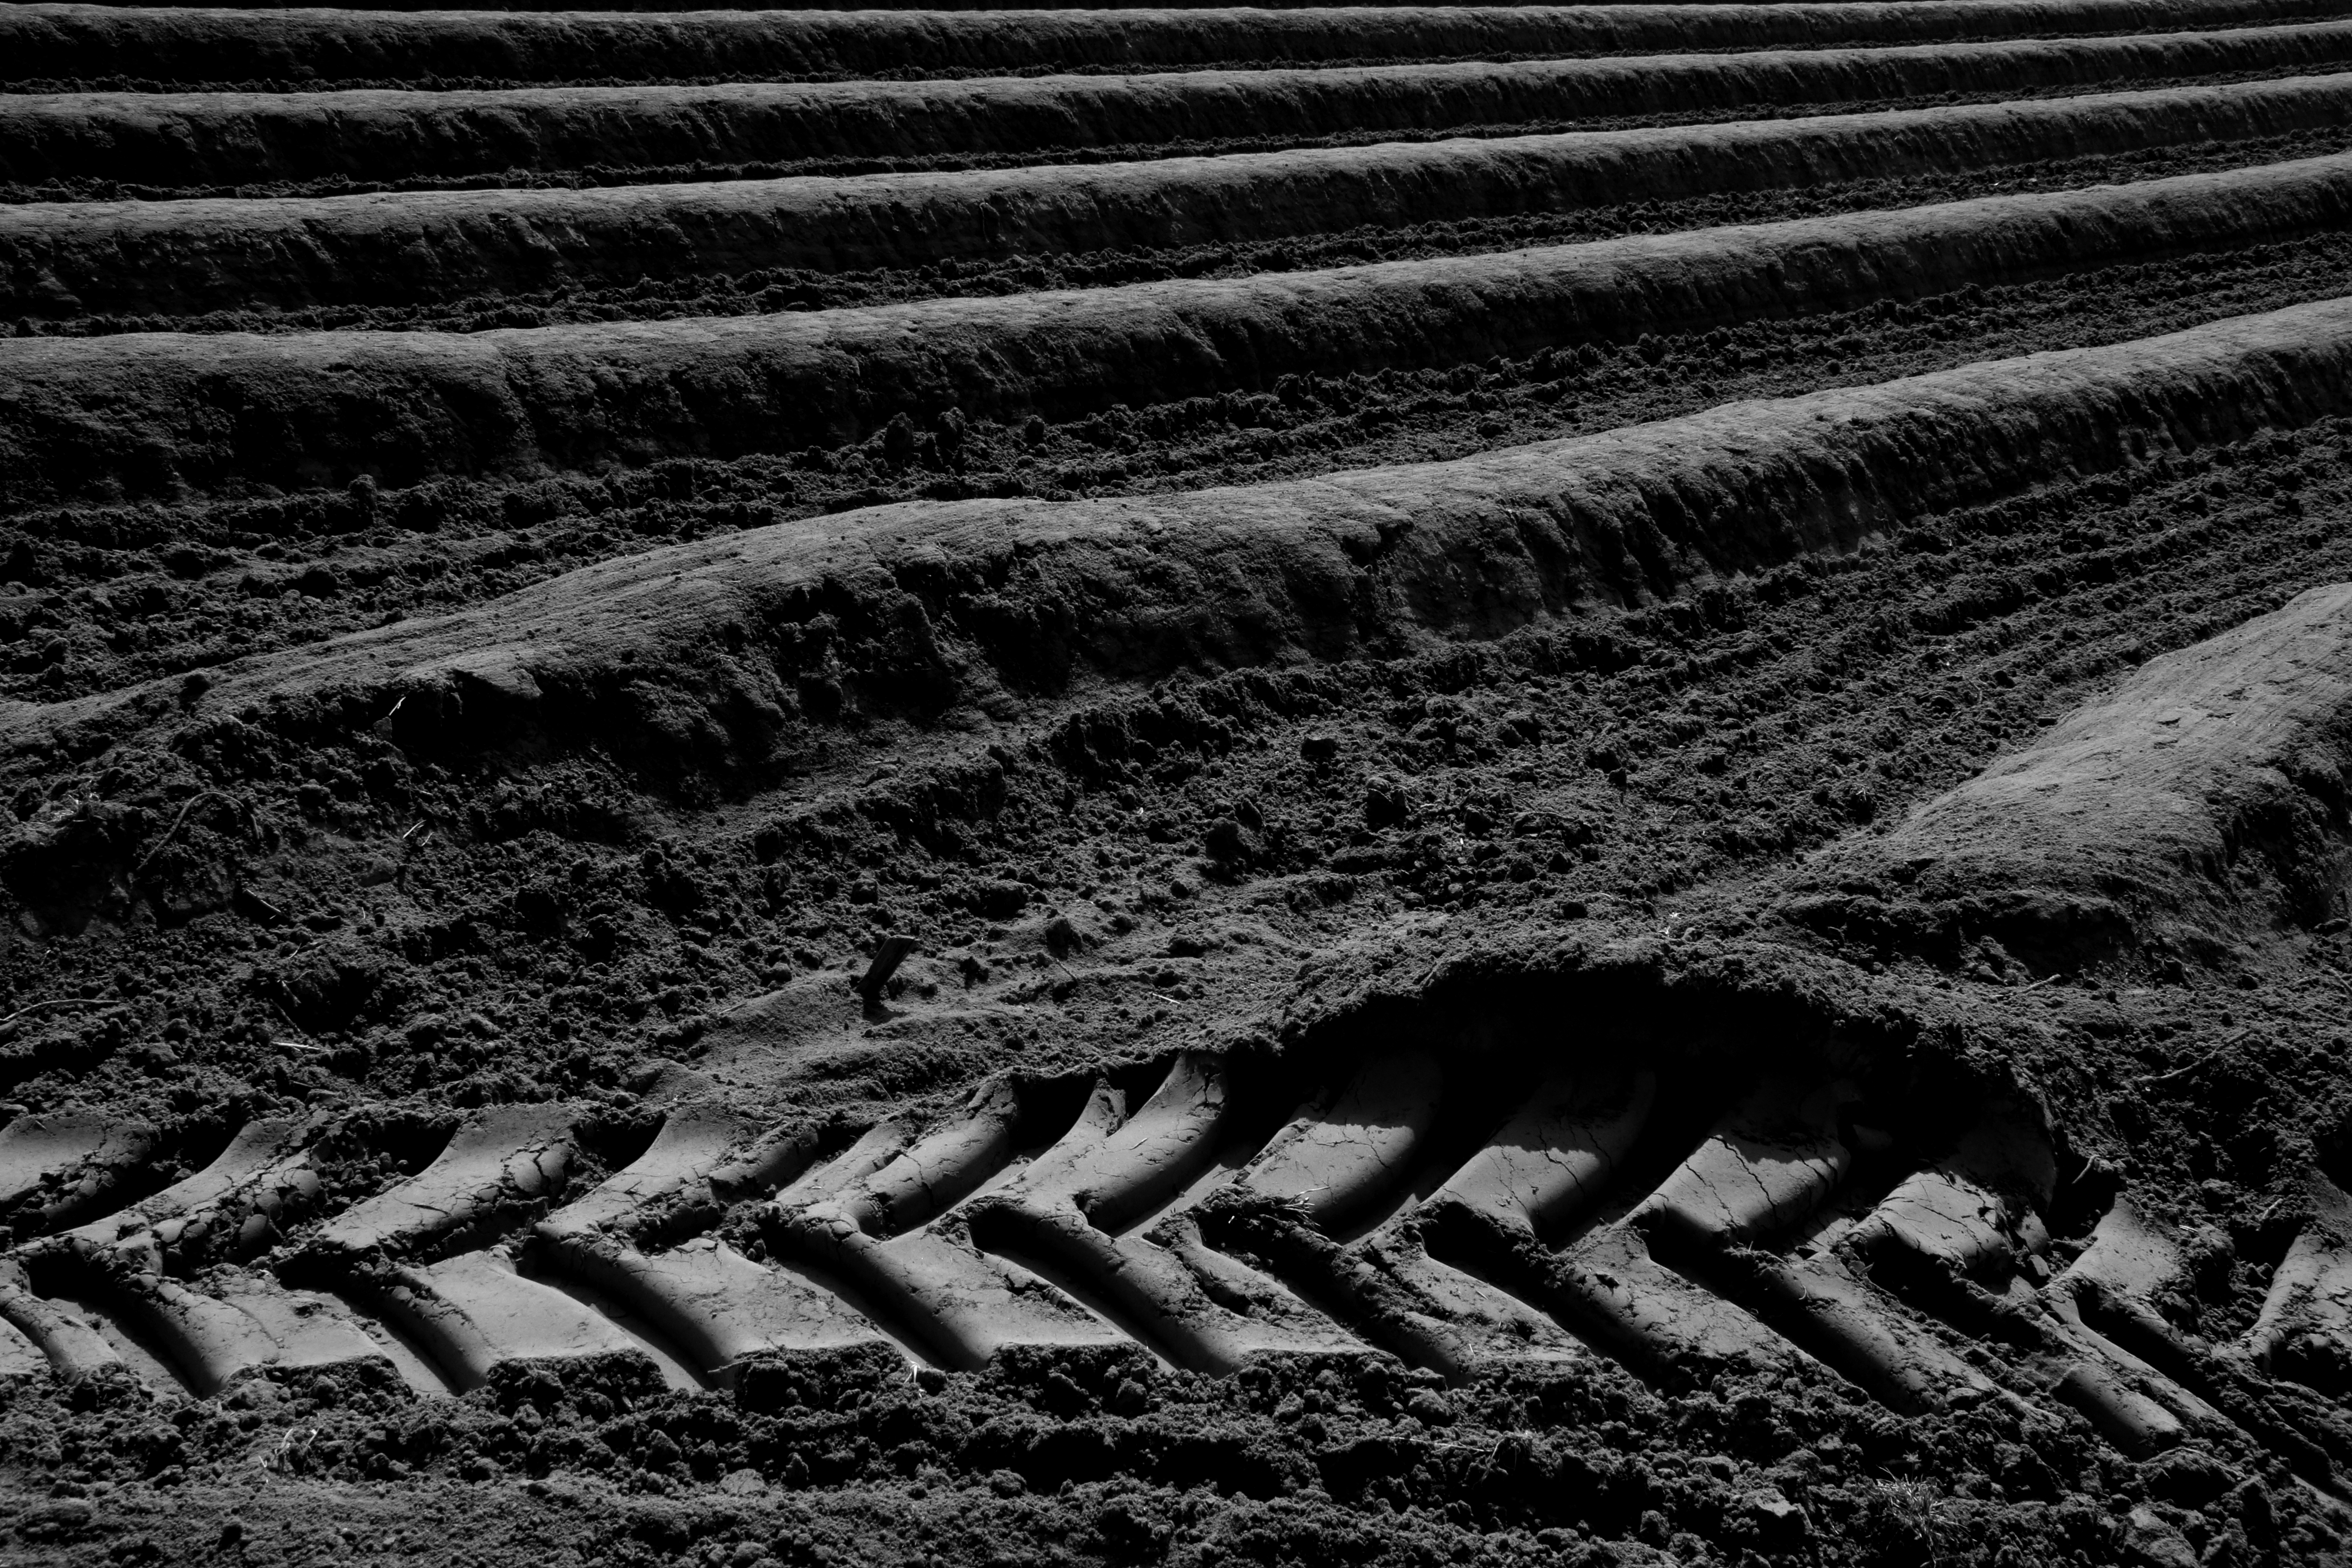
outdoor, sand, black and white, white, field, ground, photography, texture, asphalt, pattern, line, soil, darkness, black, agriculture, monochrome, material, grind, farmer, agricultural, bw, blackandwhite, blackwhite, lines, minimalism, germany, deutschland, alemania, allemagne, surreal, sw, schwarzweiss, schwarzweis, profil, terre, spargel, asparagus, germania, hesse, hassia, hessen, abstrakt, minimalismus, abstraction, bauer, schwarzweissfotografie, muster, linien, textur, schwarzweif, darmstadt, feld, acker, furche, furchen, linie, boden, landwirtschaft, traces, form, traktor, spur, spuren, erde, formen, abstraktion, abdruck, rillen, reifenspuren, figuration, ackern, reifenspur, reifenprofil, ackerboden, spargelfeld, beackern, monochrome photography